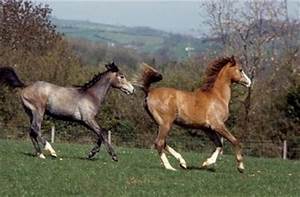
Label: cavallo